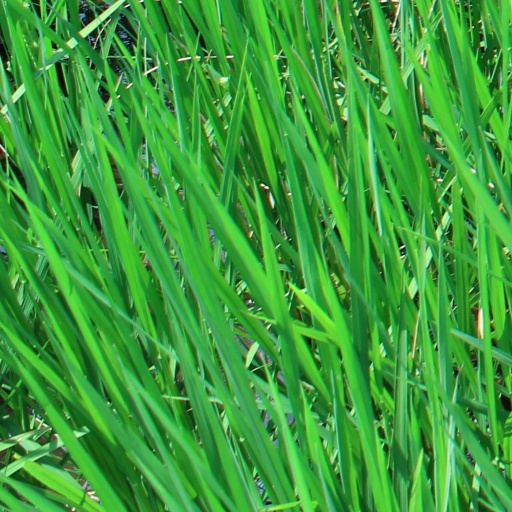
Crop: rice